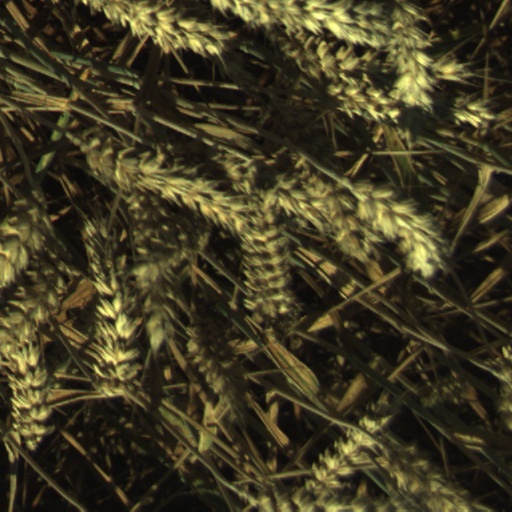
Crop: wheat